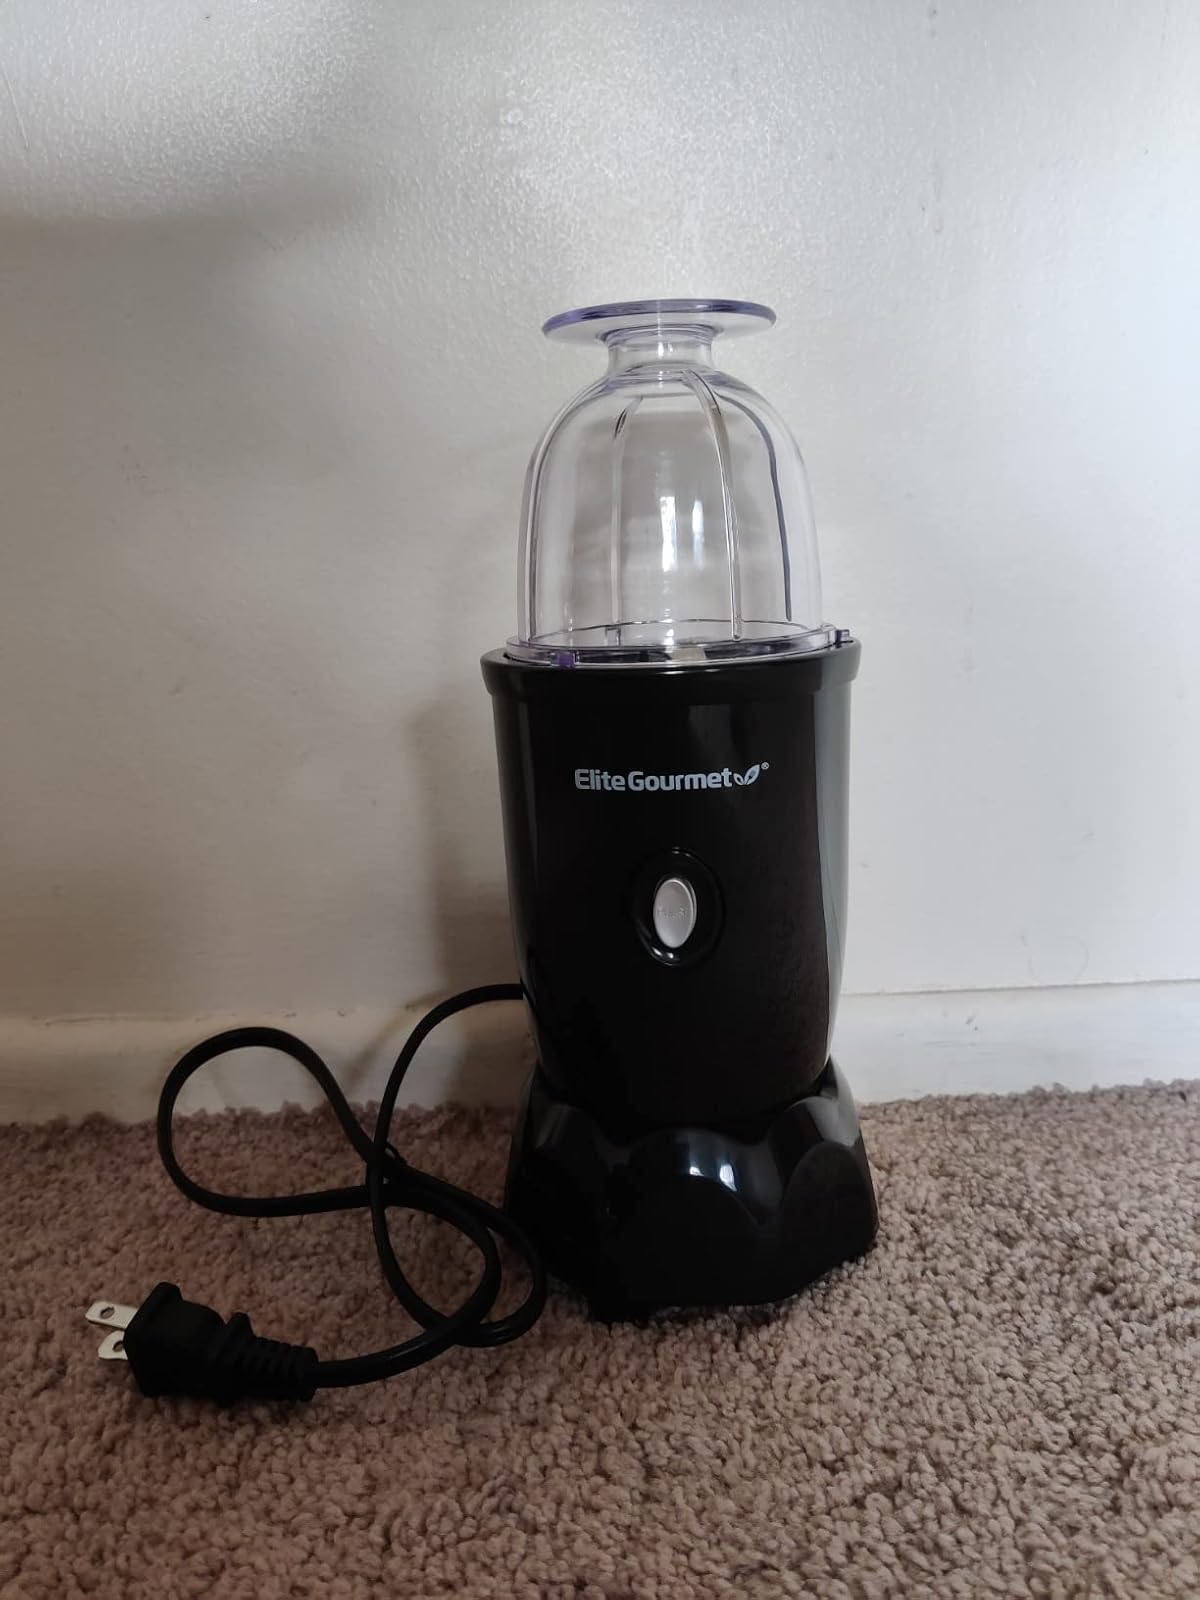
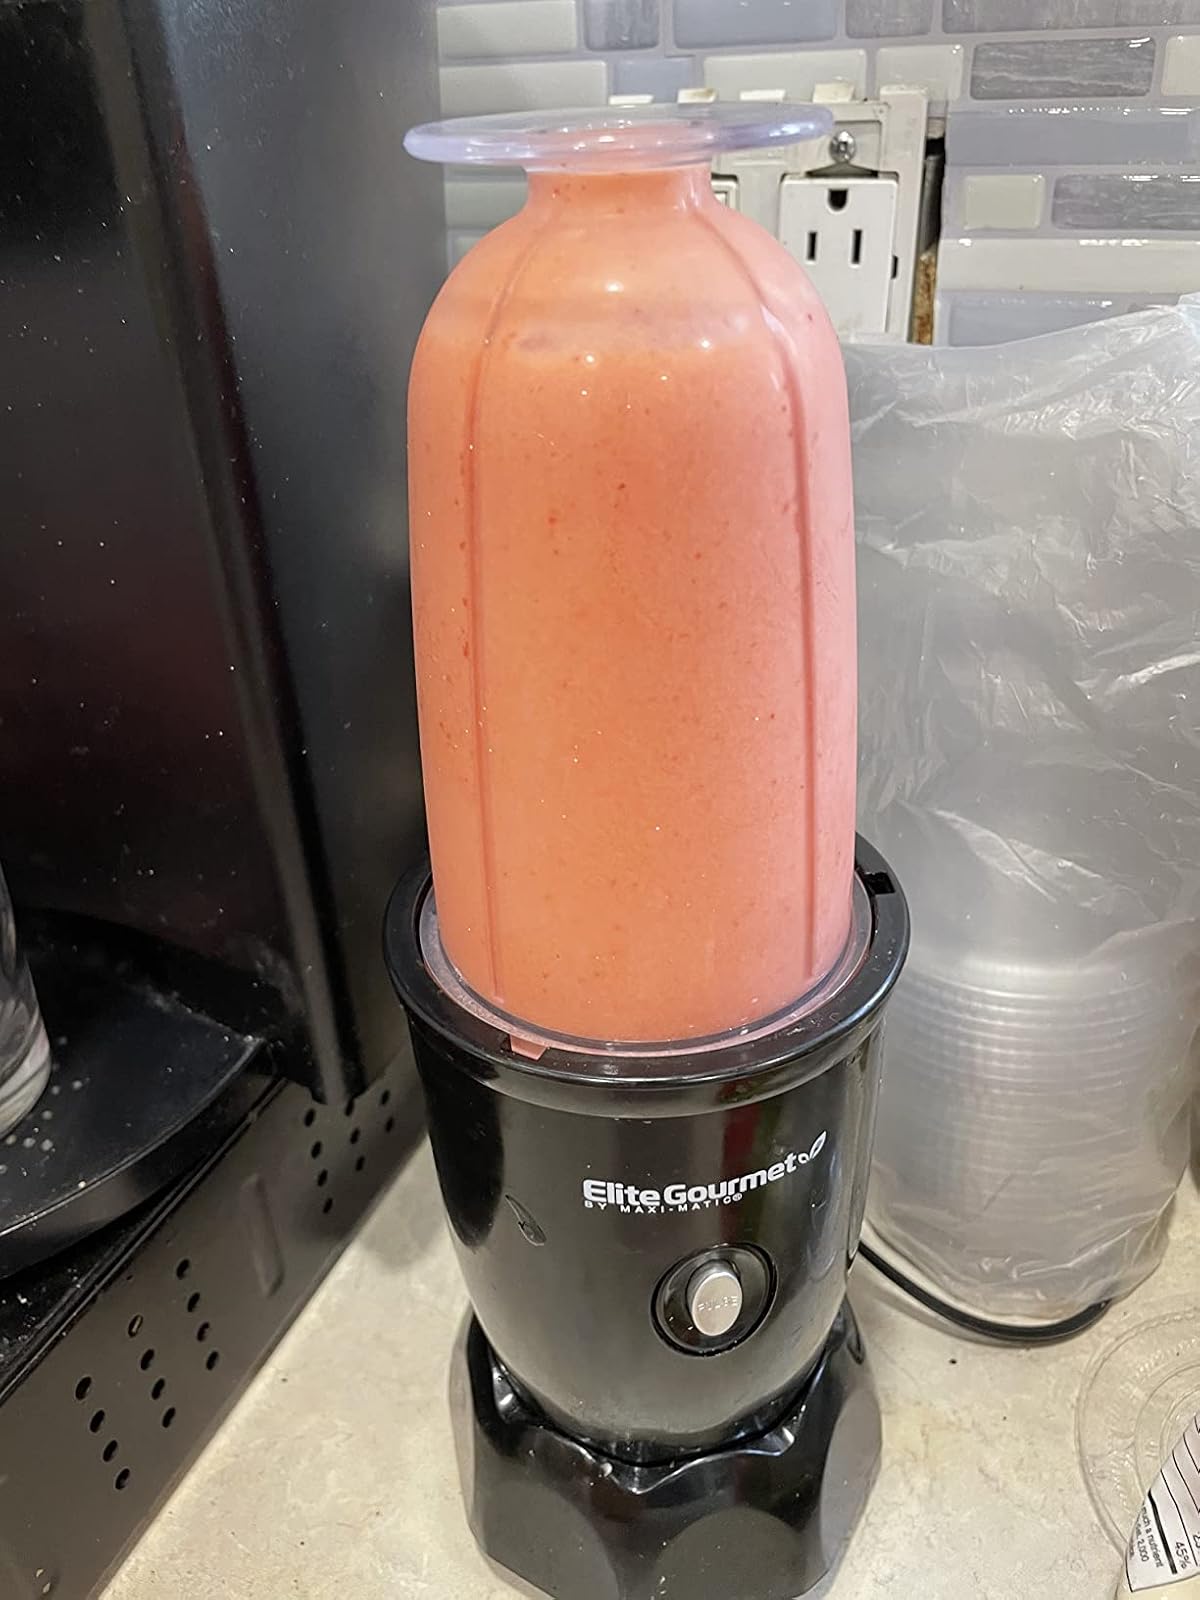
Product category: items_blender
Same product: yes